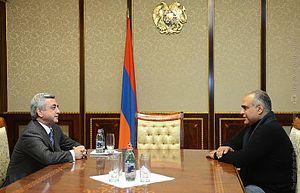
L'élection présidentielle arménienne de 2013 a eu lieu le 18 février 2013 en Arménie et a vu s'affronter sept candidats, dont le Président sortant, Serge Sarkissian, présenté par le Parti républicain d'Arménie et soutenu par son allié gouvernemental État de droit. Les principaux partis d'opposition représentés à l'Assemblée nationale n'ont cependant pas présenté de candidats, à l'exception d'Héritage. Les résultats délivrés par la Commission électorale centrale donnent dès le premier tour la réélection de Serge Sarkissian, avec 58,64 % des votes ; le candidat arrivé second, Raffi Hovannisian, obtient 36,74 % des votes et conteste les résultats.